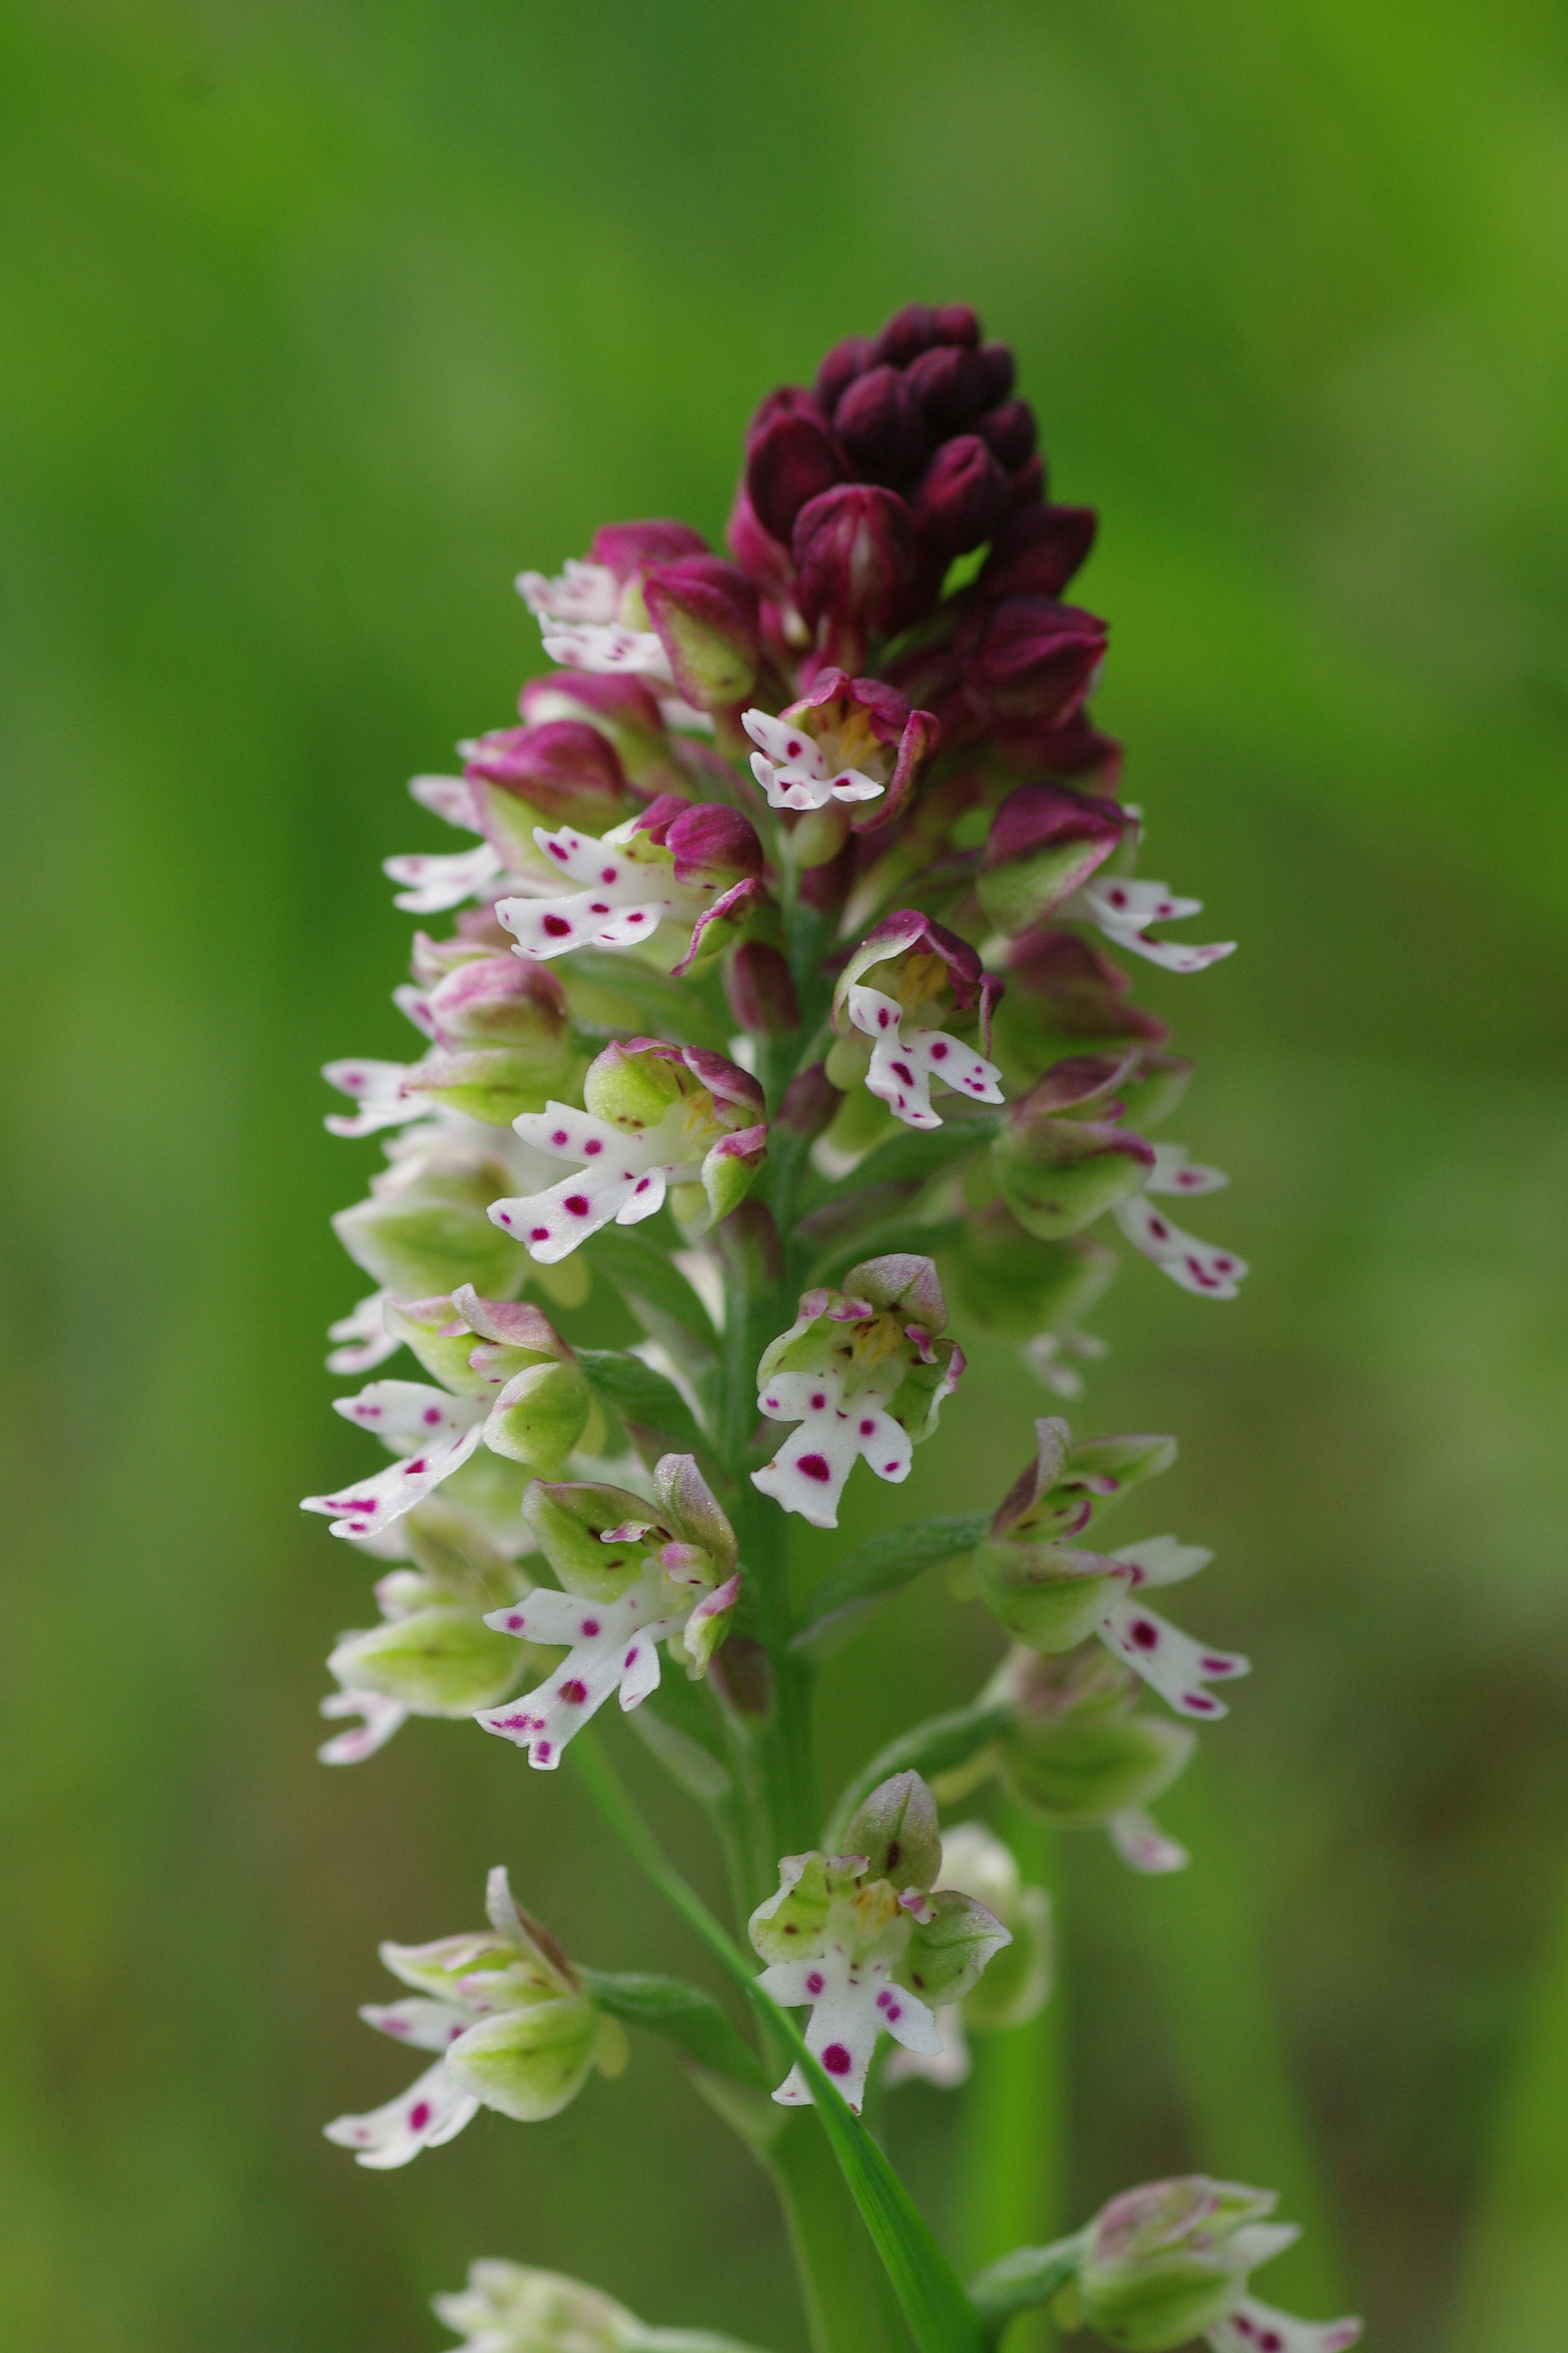
blossom, plant, white, flower, bloom, red, herb, macro, botany, flora, orchid, wildflower, macro photography, flowering plant, land plant, fumaria